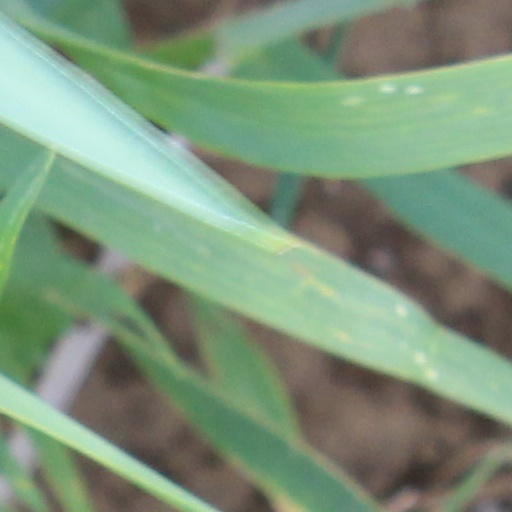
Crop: wheat